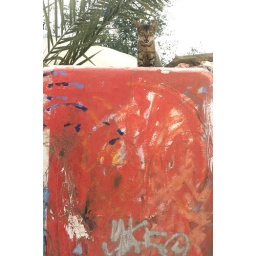
Notice the ferocious beast over the red wall!